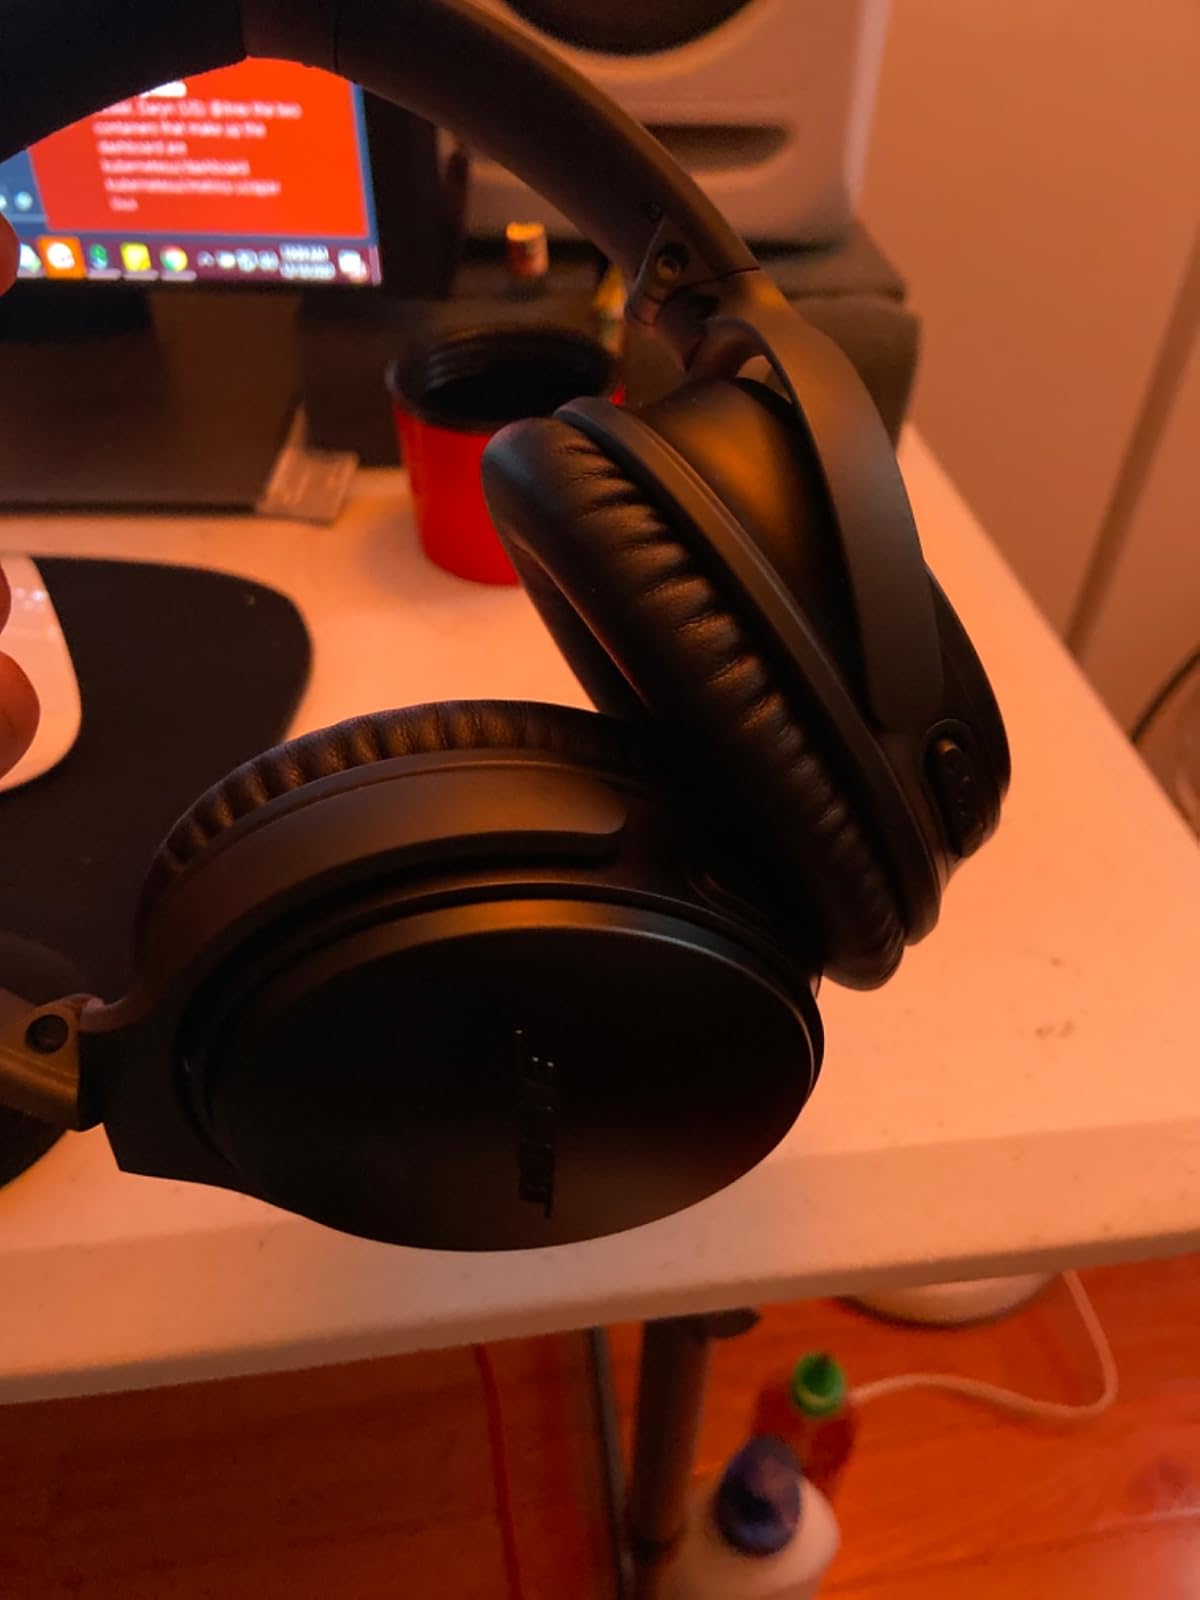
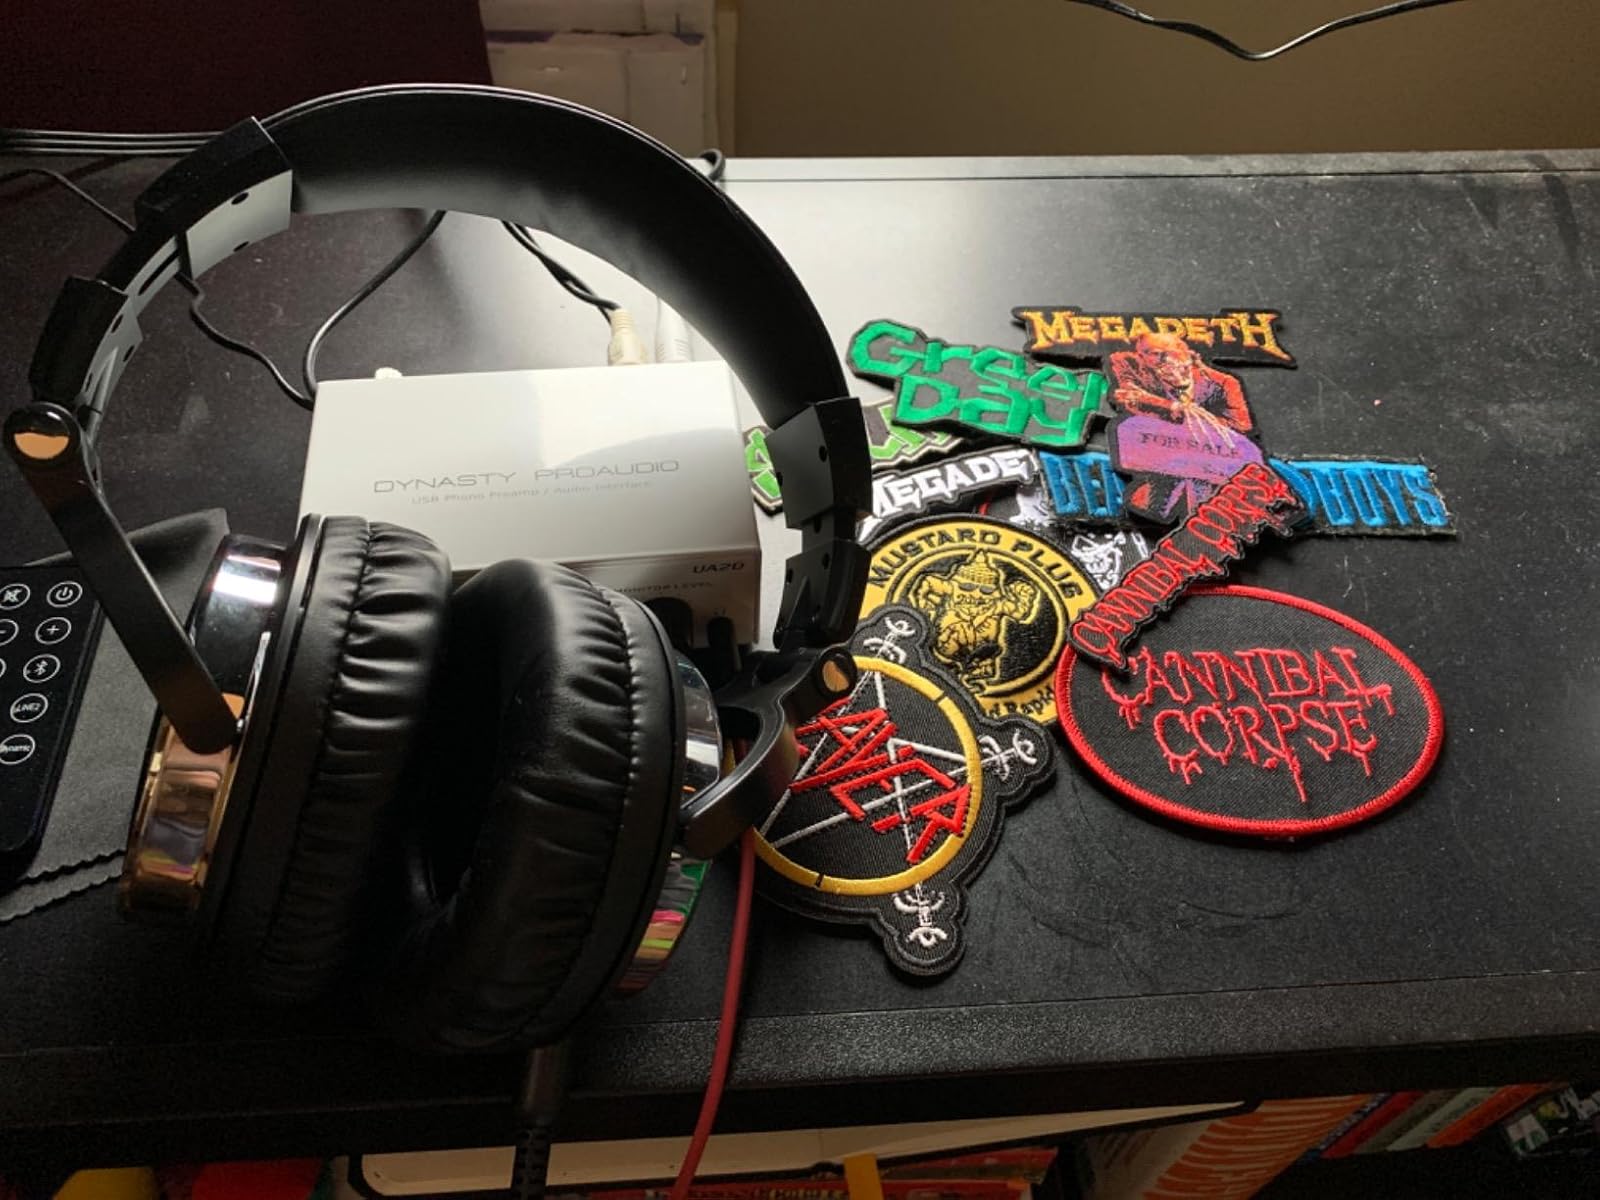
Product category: headphones
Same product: no